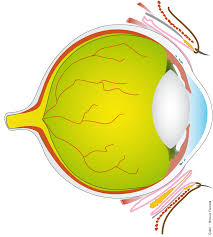
Nataal bi ab bët lay wone. Boo xoolee yaa ngi gis peru bët bu weex ak li nga xamente ne mooy sidit yi nekk ci biir bët bi ak beneen per biy taxaw ci kaw peru bët bu ñuul bi.